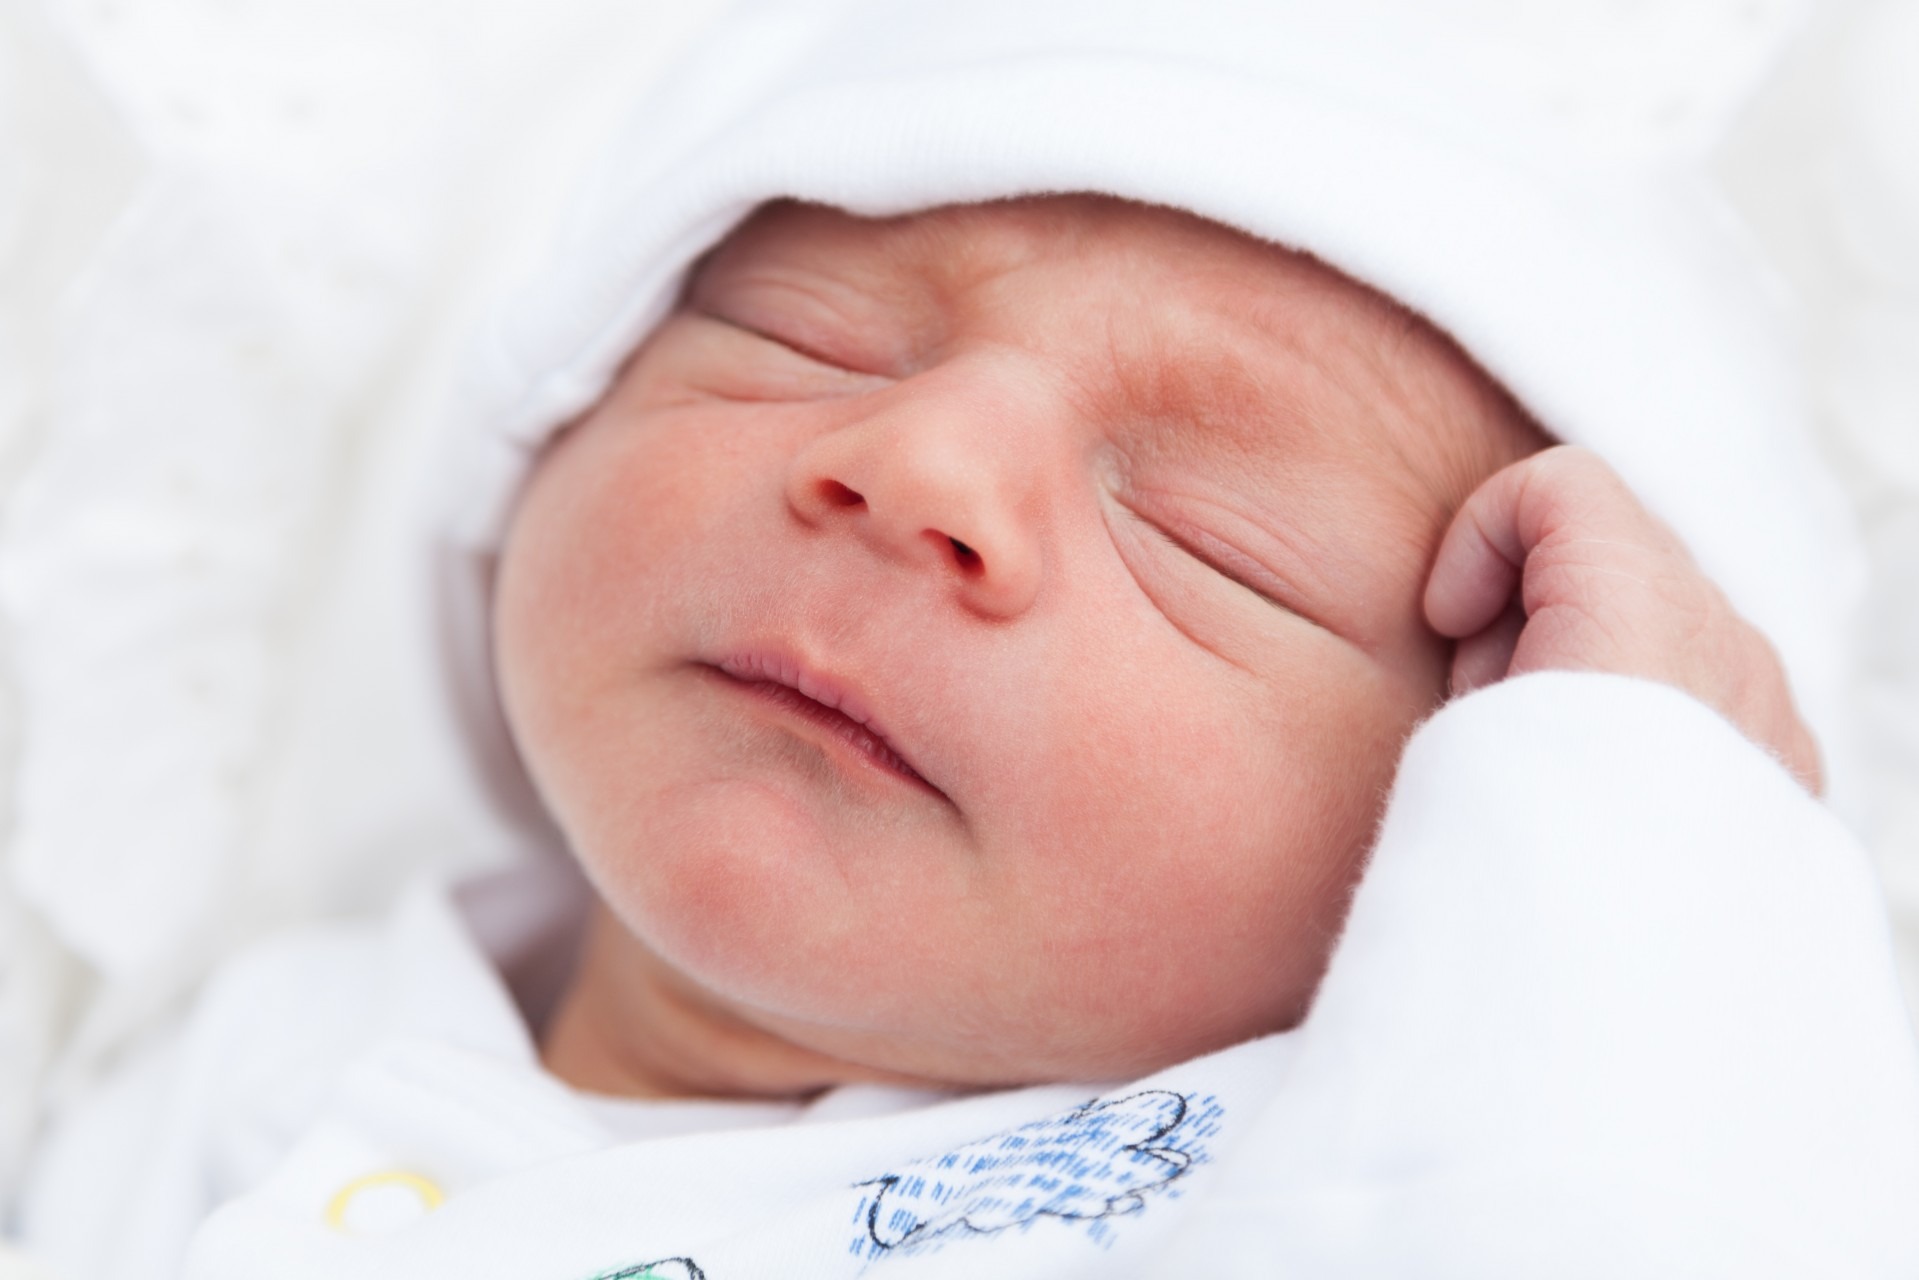
person, boy, kid, cute, portrait, young, sleeping, small, child, human, baby, facial expression, close up, face, nose, sleep, dream, innocent, infant, newborn, toddler, little, adorable, lying, portrait photography